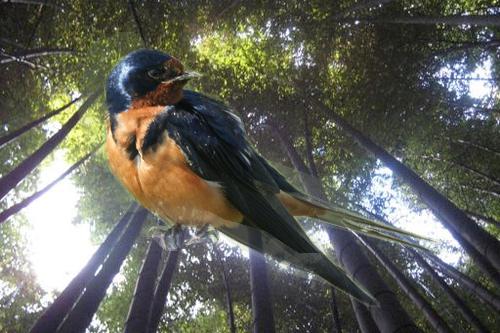
Bird species: Barn_Swallow
Bird type: landbird
Background: land